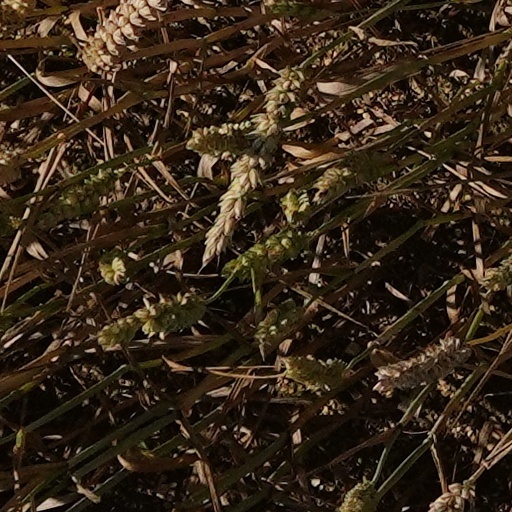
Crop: wheat